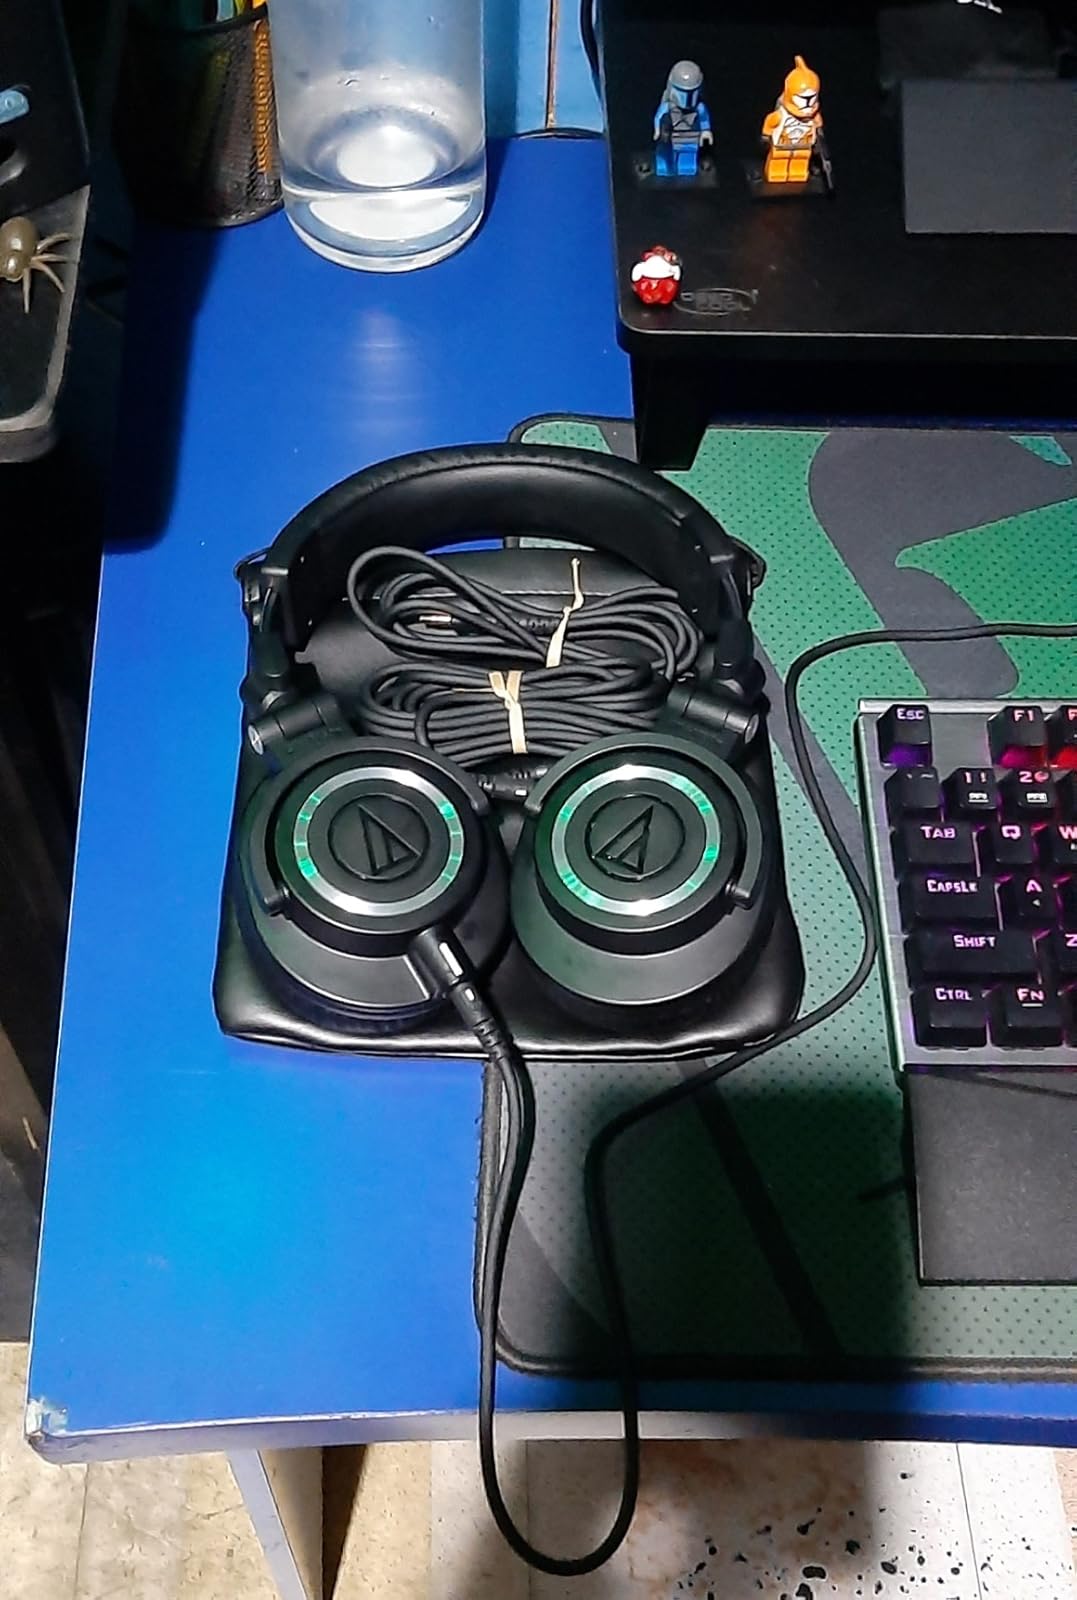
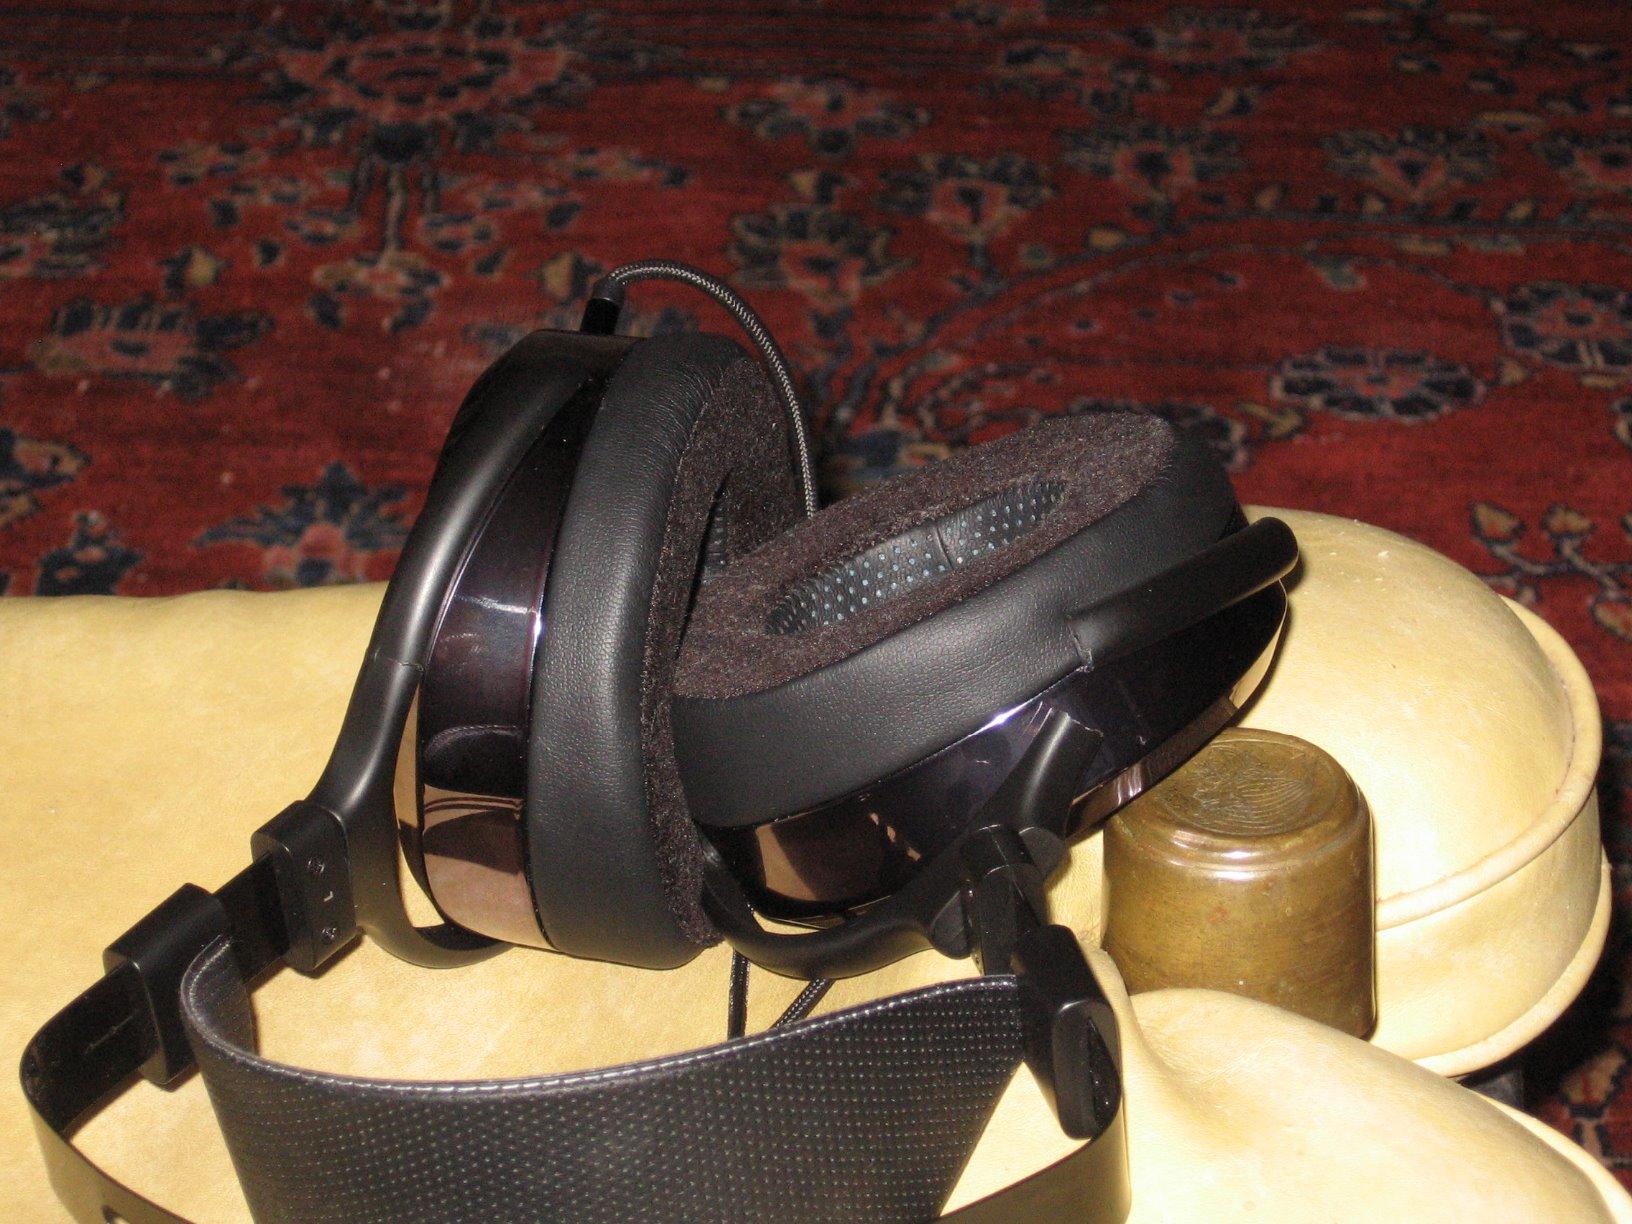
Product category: headphones
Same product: no